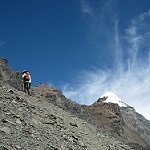
Label: mountain